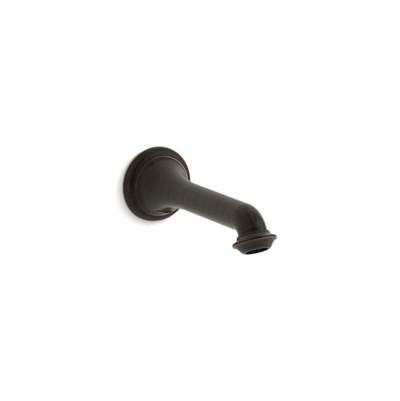
Kohler 72792-2BZ- Artifacts® Wall-mount bath spout with turned design
Finish: Bronze UPC Code: 885612176301 SKU: 72792-2BZ Manufacturer's Page: View
Brand: Kohler
Category: Hardware > Plumbing > Plumbing Fixture Hardware & Parts > Bathtub Accessories > Bathtub Spouts